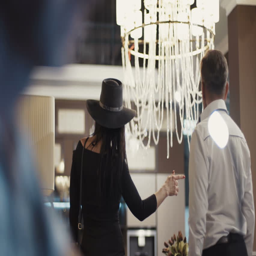
a woman in a black hat and man go to the office .